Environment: real
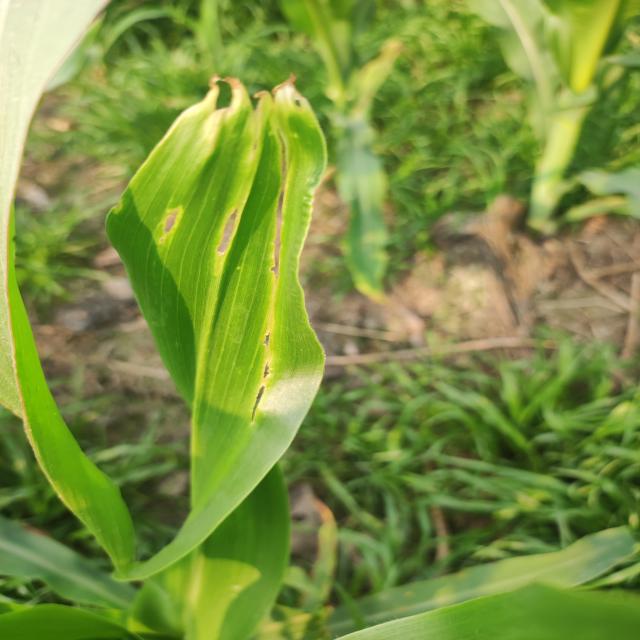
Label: fall_armyworm